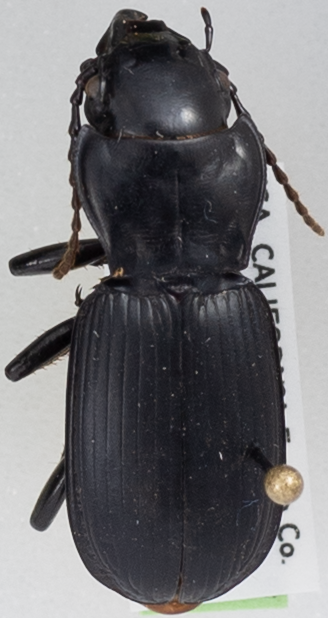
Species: Pterostichus lama
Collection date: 2022-08-30
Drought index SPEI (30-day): -0.156
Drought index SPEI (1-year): -1.01
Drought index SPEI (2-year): -2.09